Taiga (1958 film)

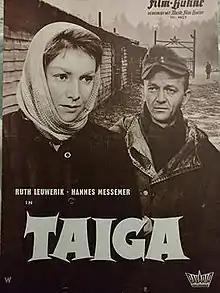

Taiga is a 1958 West German drama film directed by Wolfgang Liebeneiner and starring Ruth Leuwerik, Hannes Messemer and Günter Pfitzmann.